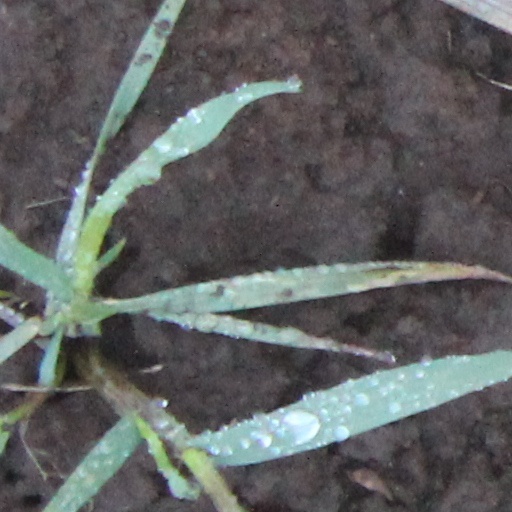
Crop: wheat